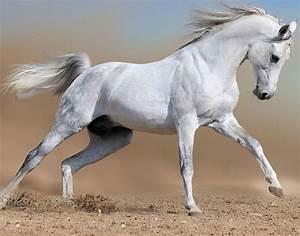
horse